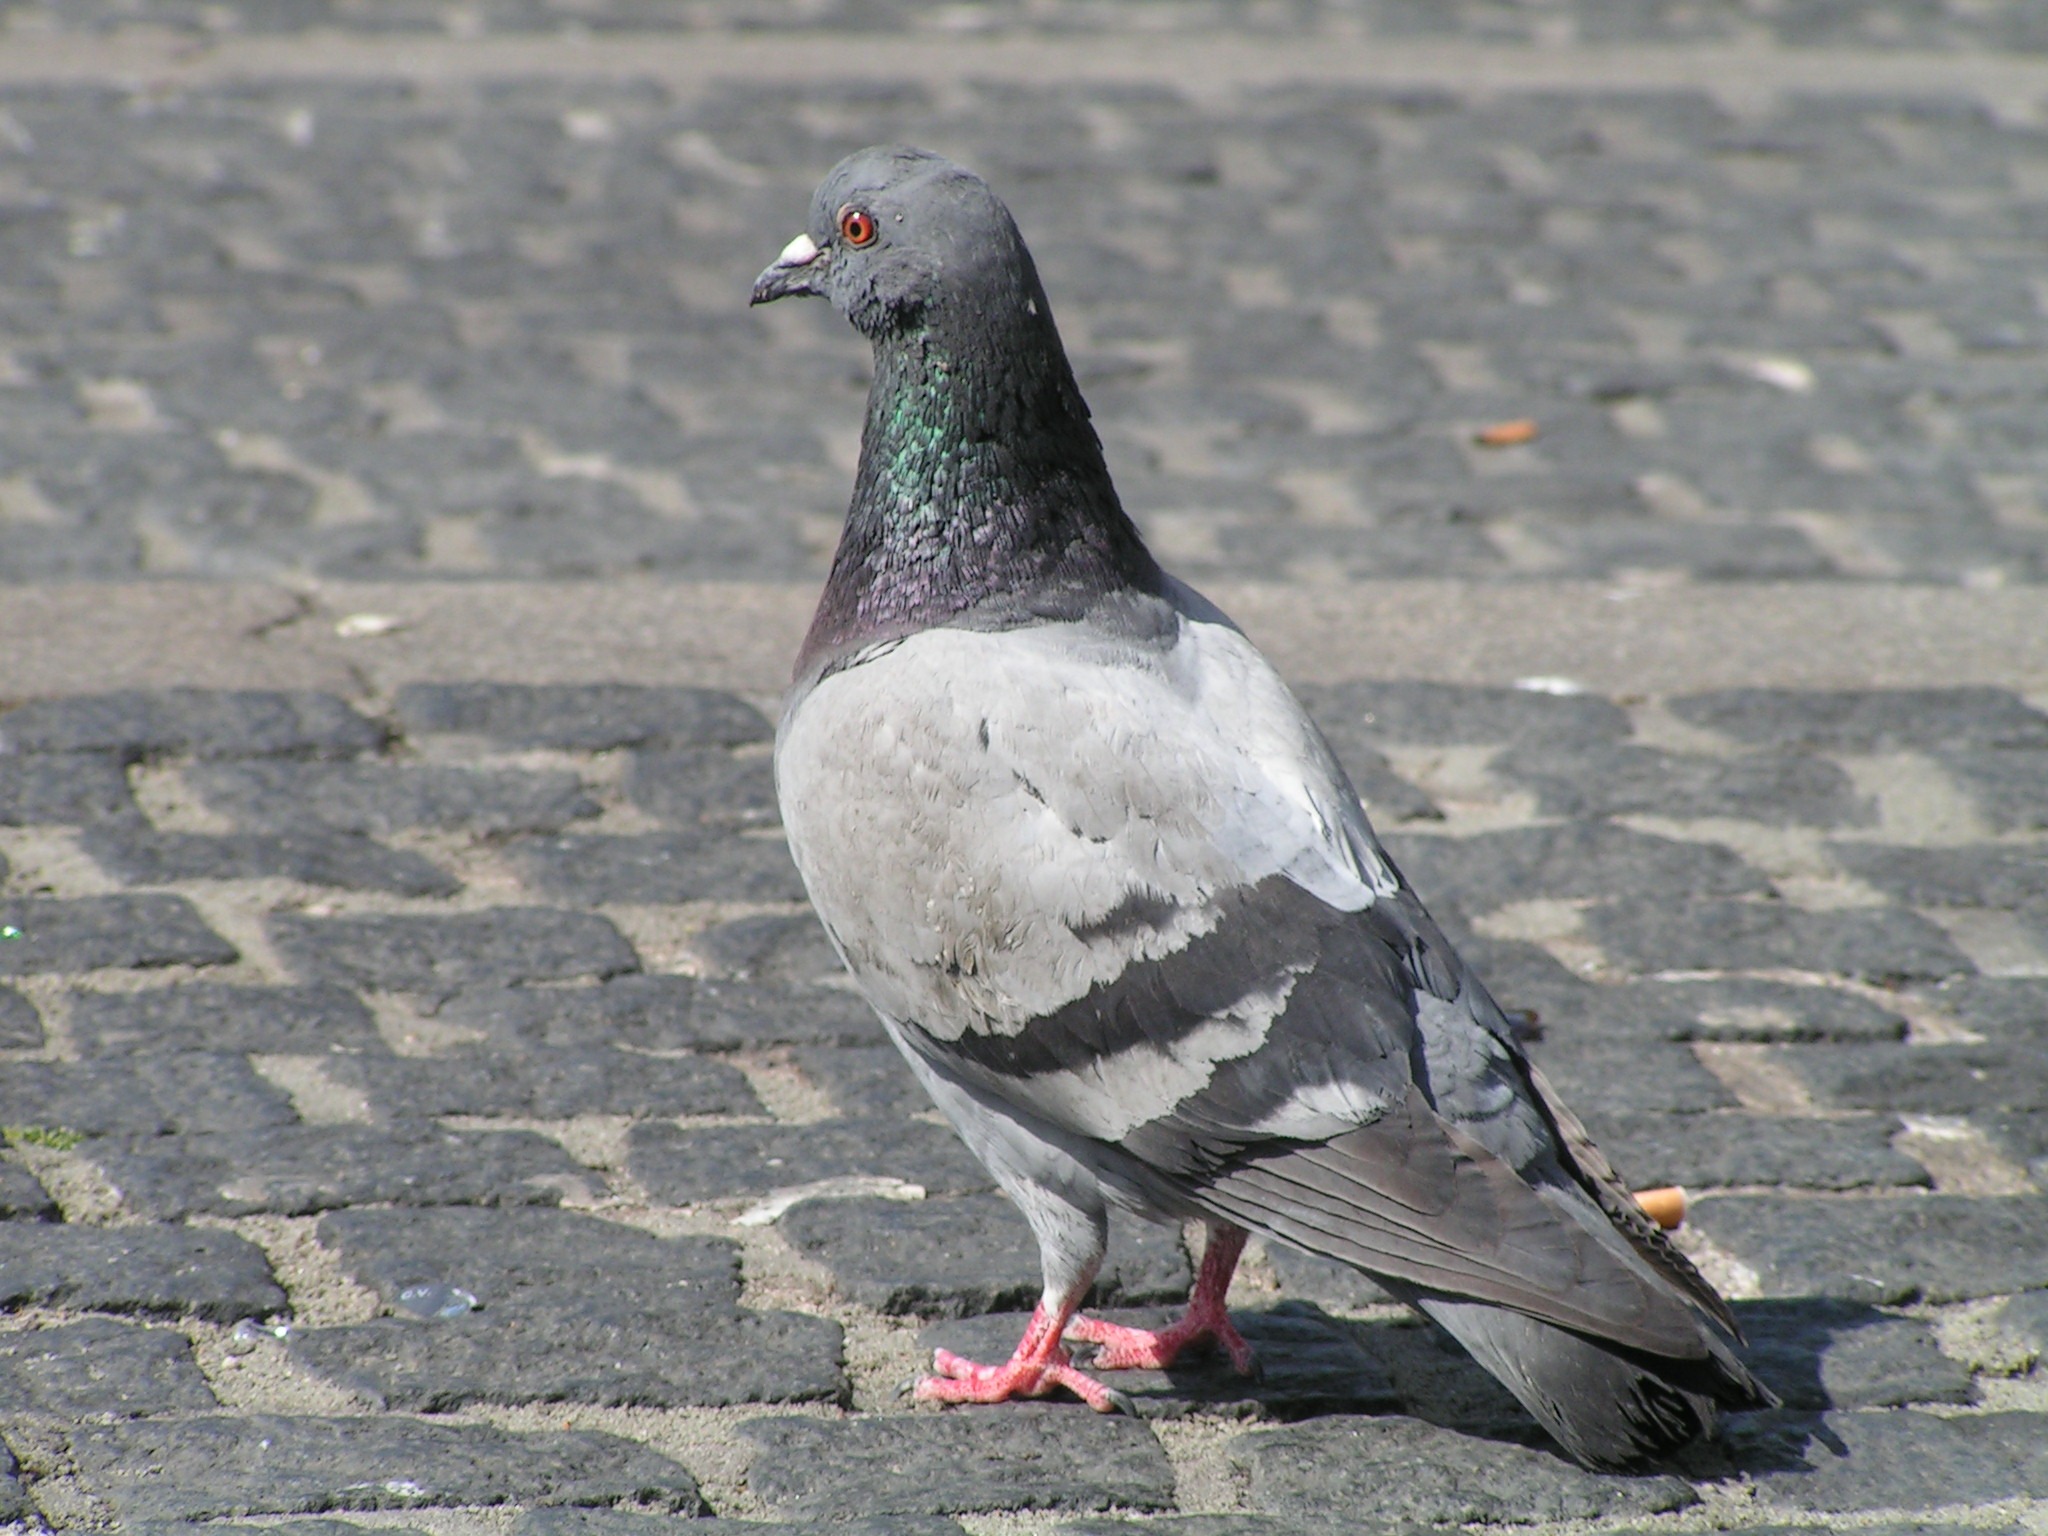
bird, wing, animal, wildlife, beak, fauna, dove, vertebrate, city pigeon, pigeons and doves, stock dove